Marysville, Washington

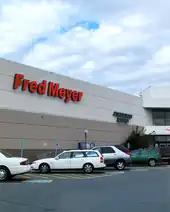

Marysville was established in 1872 by government-appointed Indian agent James P. Comeford, an Irish immigrant who had served in the Civil War, and his wife Maria as a trading post on the Tulalip Indian Reservation. The reservation, located to the west of modern-day Marysville, was established by the Point Elliot Treaty of 1855, signed by local Native American tribes and territorial governor Isaac Stevens at modern-day Mukilteo. The treaty's signing opened most of Snohomish County to American settlement and commercial activities, including logging, fishing and trapping.